Ludovico Einaudi

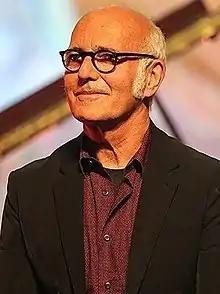
Einaudi in 2018

Ludovico Maria Enrico Einaudi OMRI (born 23 November 1955) is an Italian pianist and composer. Trained at the Conservatorio Verdi in Milan, Einaudi began his career as a classical composer, later incorporating other styles and genres such as pop, rock, folk, and world music.